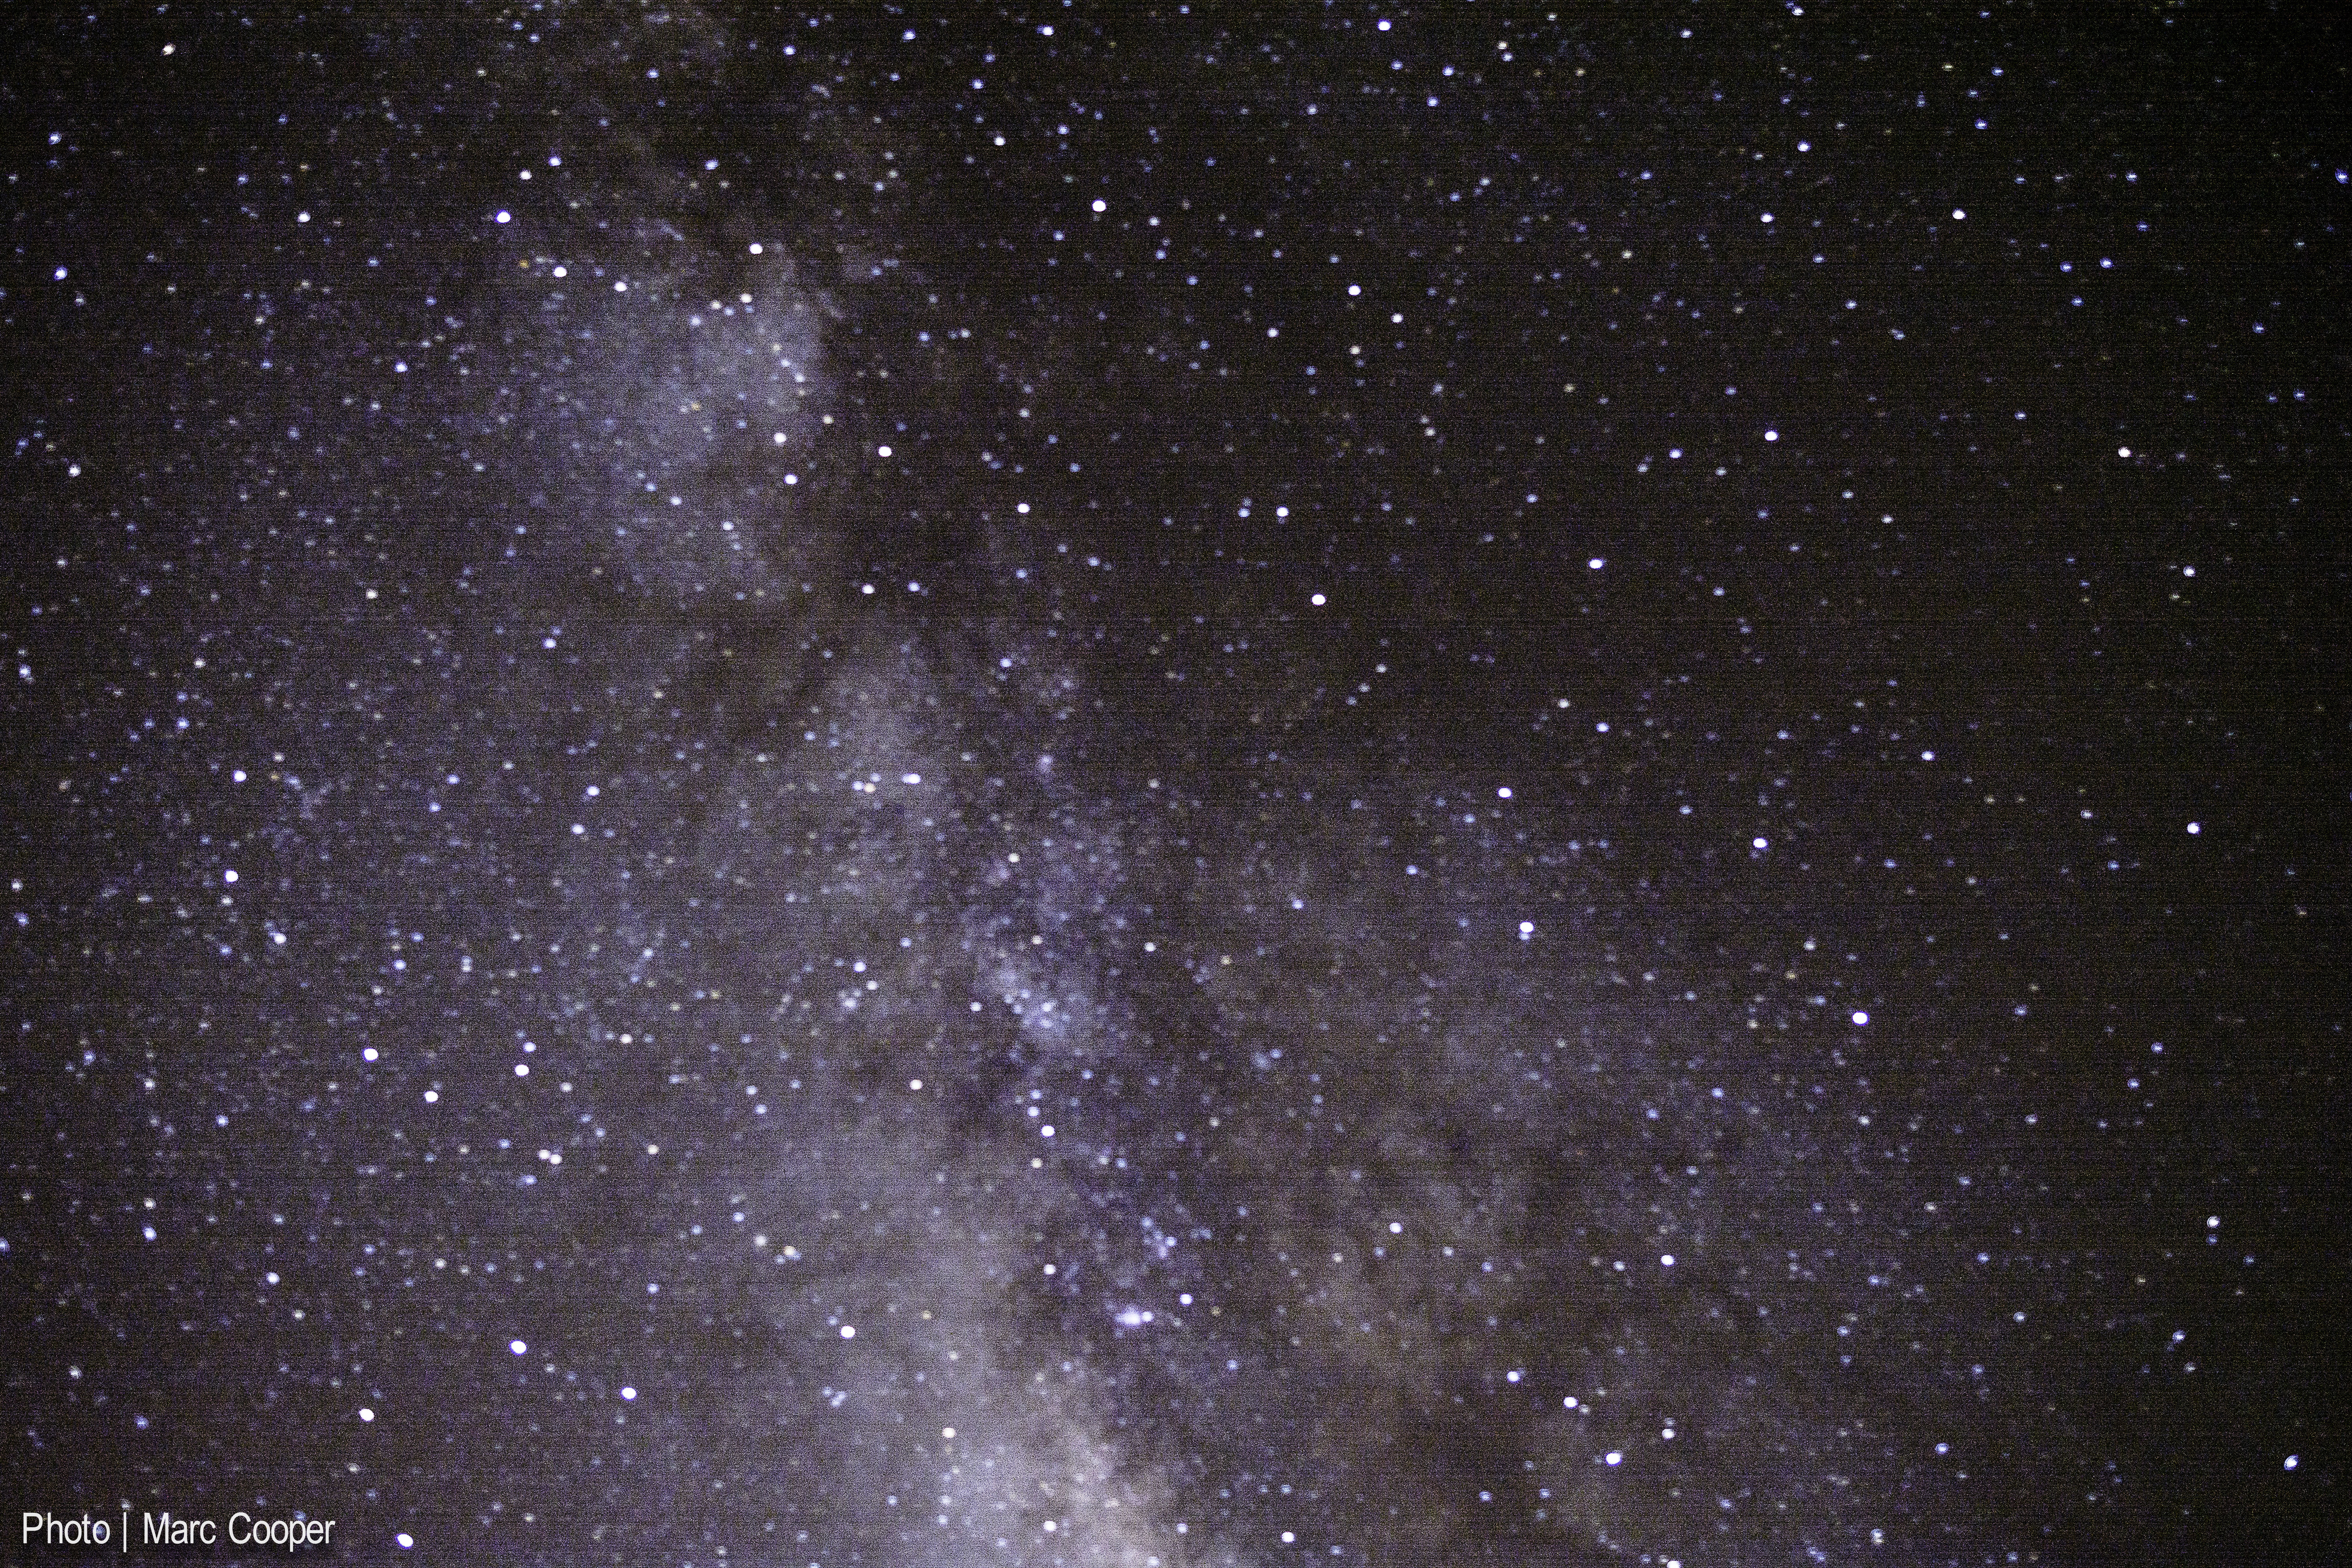
star, milky way, atmosphere, galaxy, nebula, outer space, cool image, astronomy, i, astronomical object, spiral galaxy